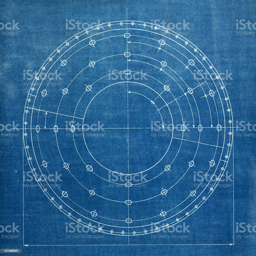
white detailed lines of a circular blueprint royalty - free